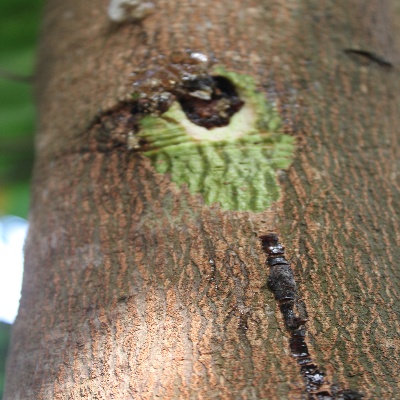
Crop: Cashew
Condition: gumosis